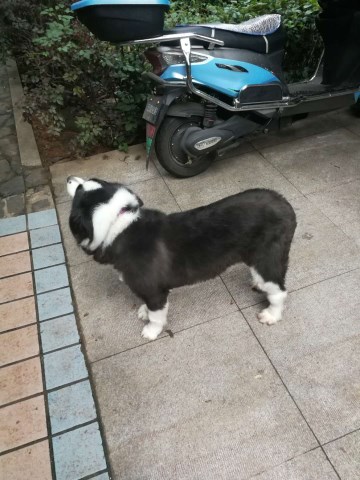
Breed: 2594-n000109-Border_collie